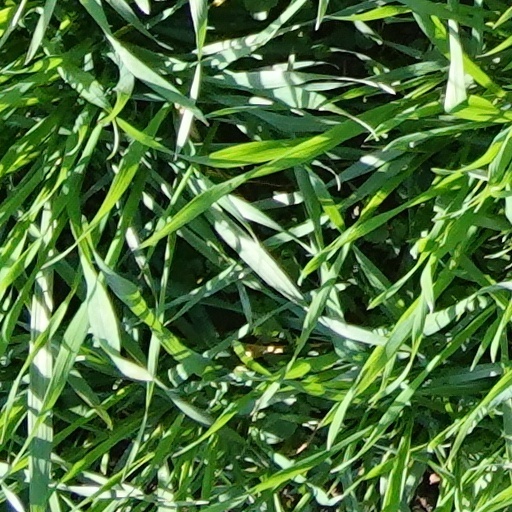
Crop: wheat